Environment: real
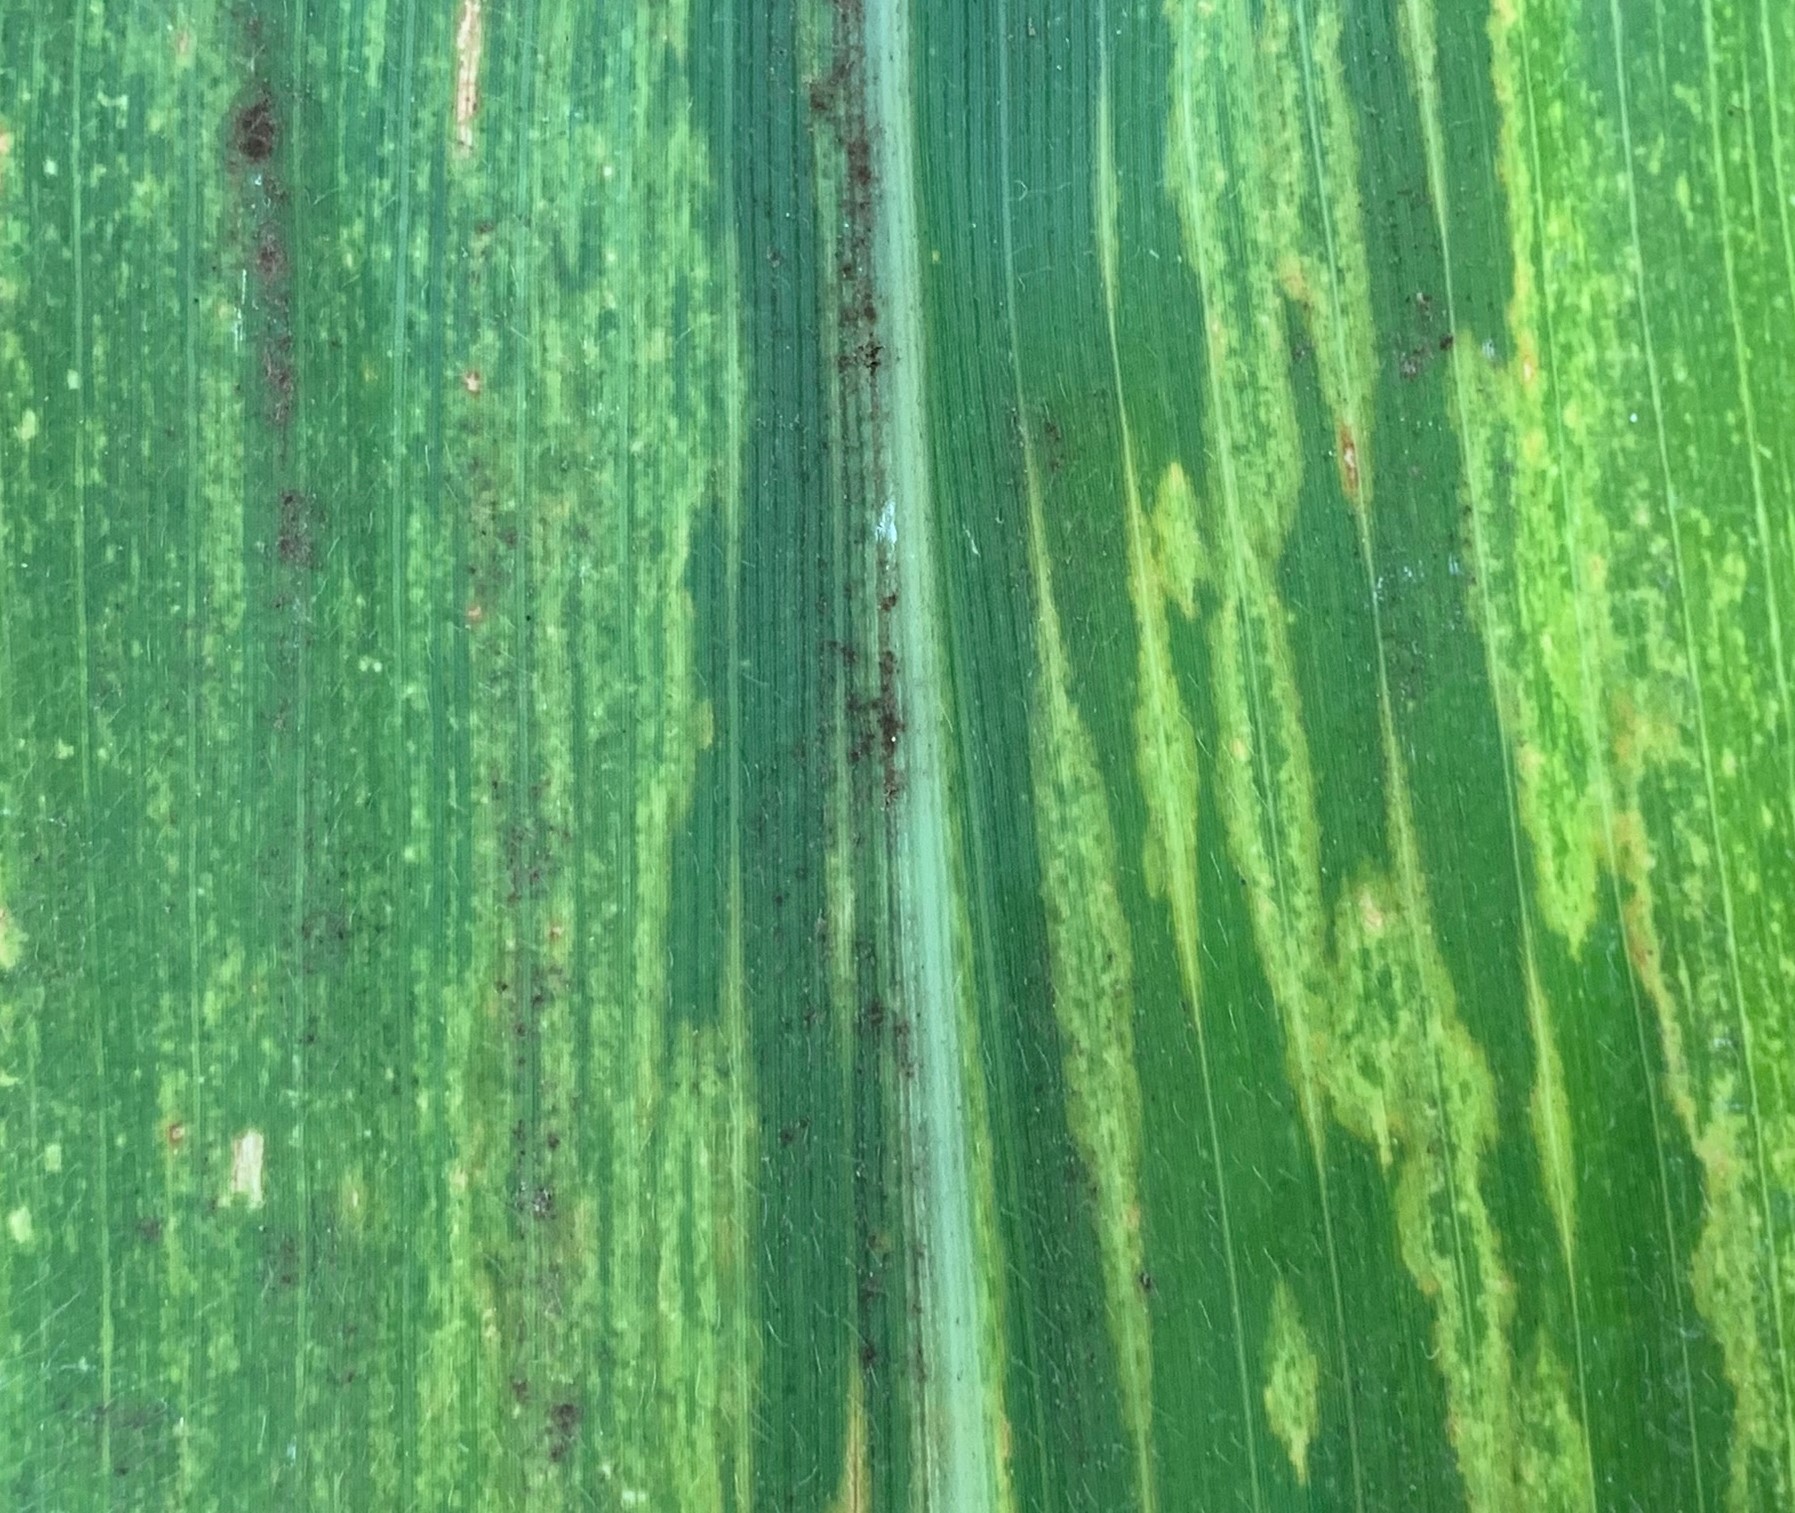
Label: lethal_necrosis